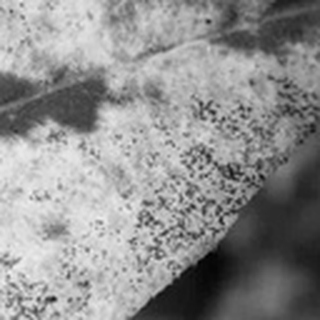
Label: cotton_powdery_mildew